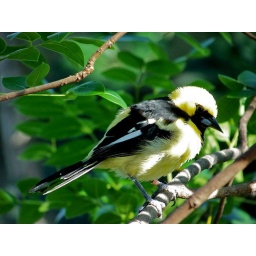
I think that the sign called this a Gold-Breasted Grosbeak, but the black under the chin doesn't seem to fit the description.